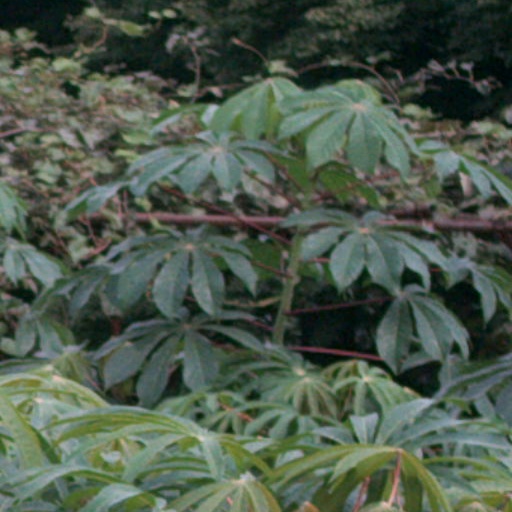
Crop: cassava